List of commanding officers of USS Oklahoma (BB-37)

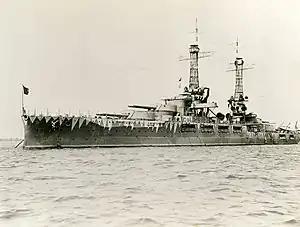
USS "Oklahoma" wearing experimental camouflage, circa 1917.

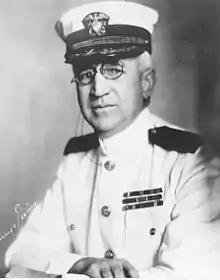
Edwin Taylor Pollock captained the USS "Oklahoma" from 5 July 1921 to 13 January 1922.

USS "Oklahoma" was a battleship that served in the United States Navy from 2 May 1916, to 1 September 1944. The ship capsized and sank during the attack on Pearl Harbor on 7 December 1941, but she was righted in 1943. While other ships sunk during the Pearl Harbor attack were repaired and returned to service, she was not and never returned to duty. Instead, "Oklahoma" was stripped of guns and superstructure, and sold for scrap. She sank while under tow to the mainland on 17 May 1947, northeast of Hawaii.